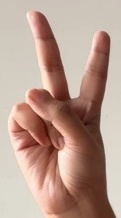
ASL sign: 2